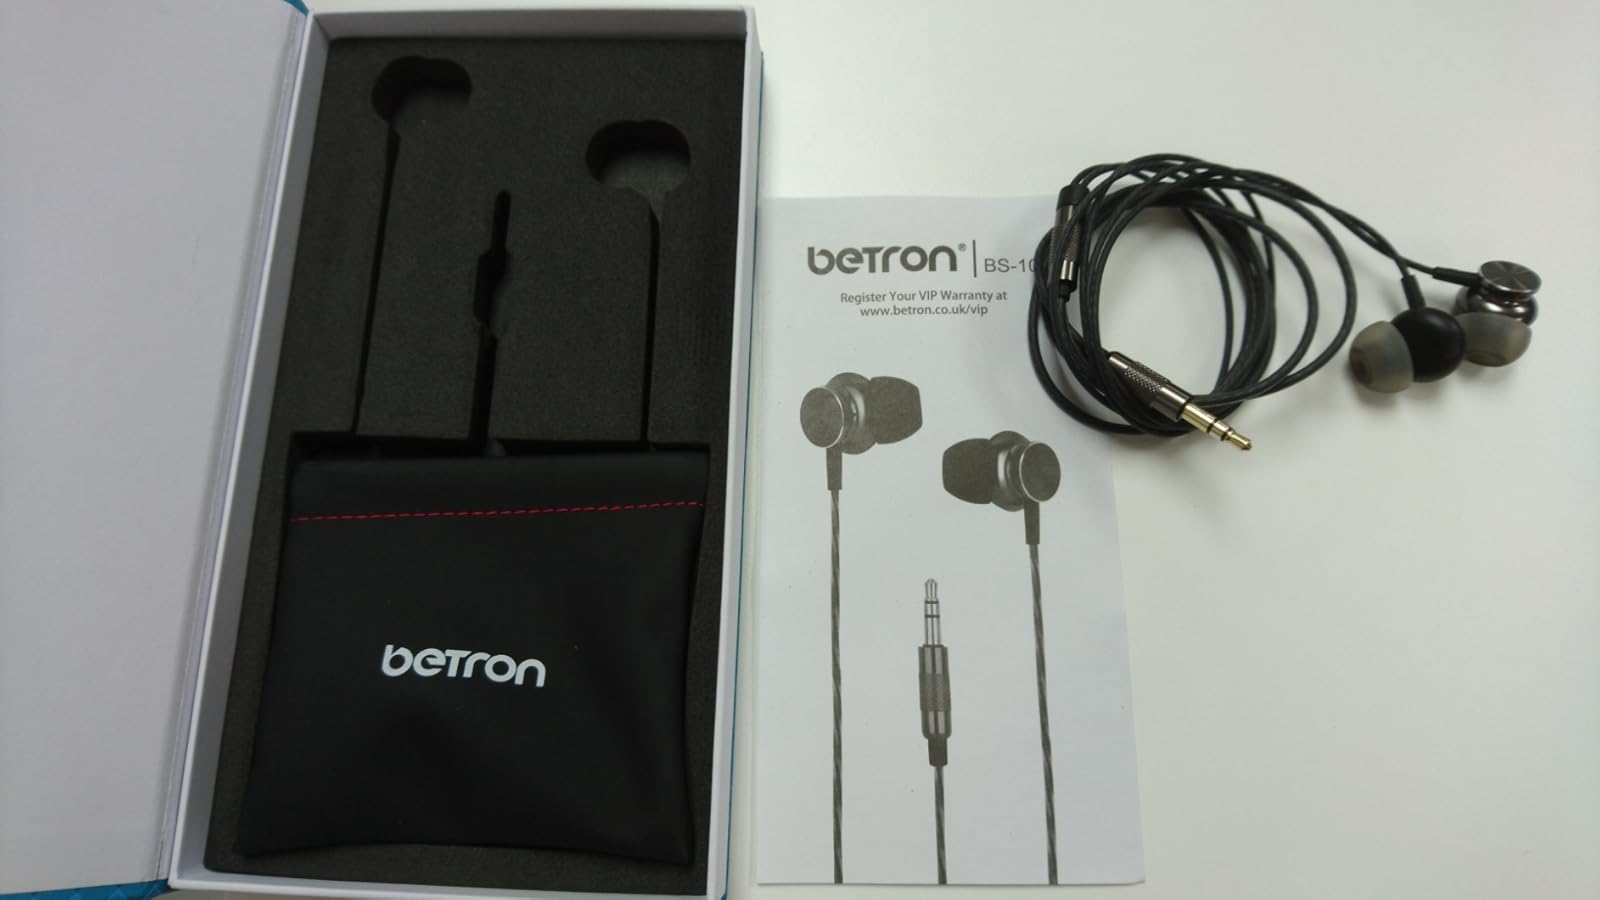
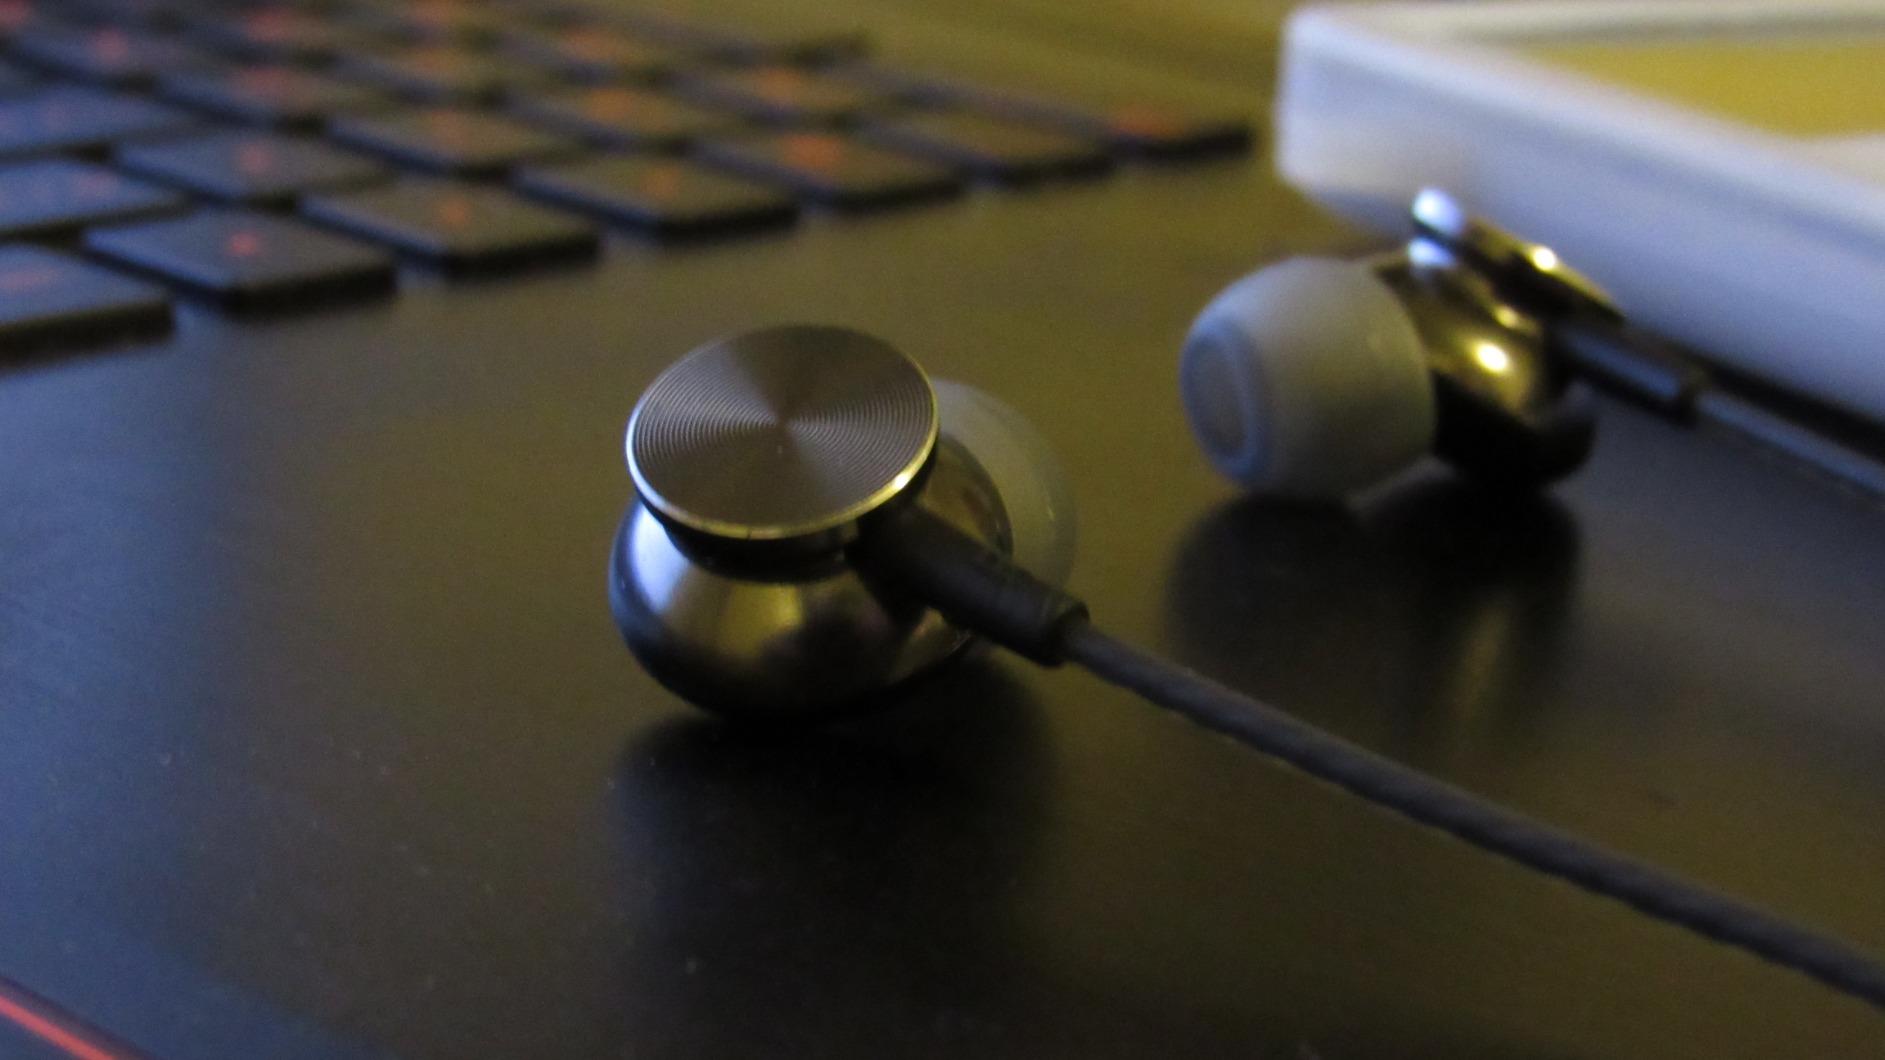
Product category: headphones
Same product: yes